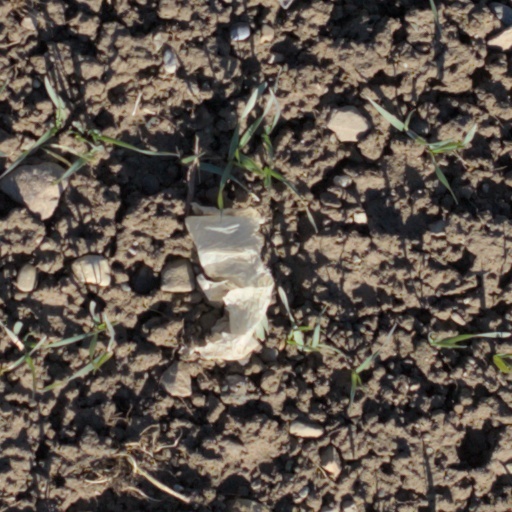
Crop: wheat